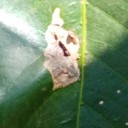
Label: Miner